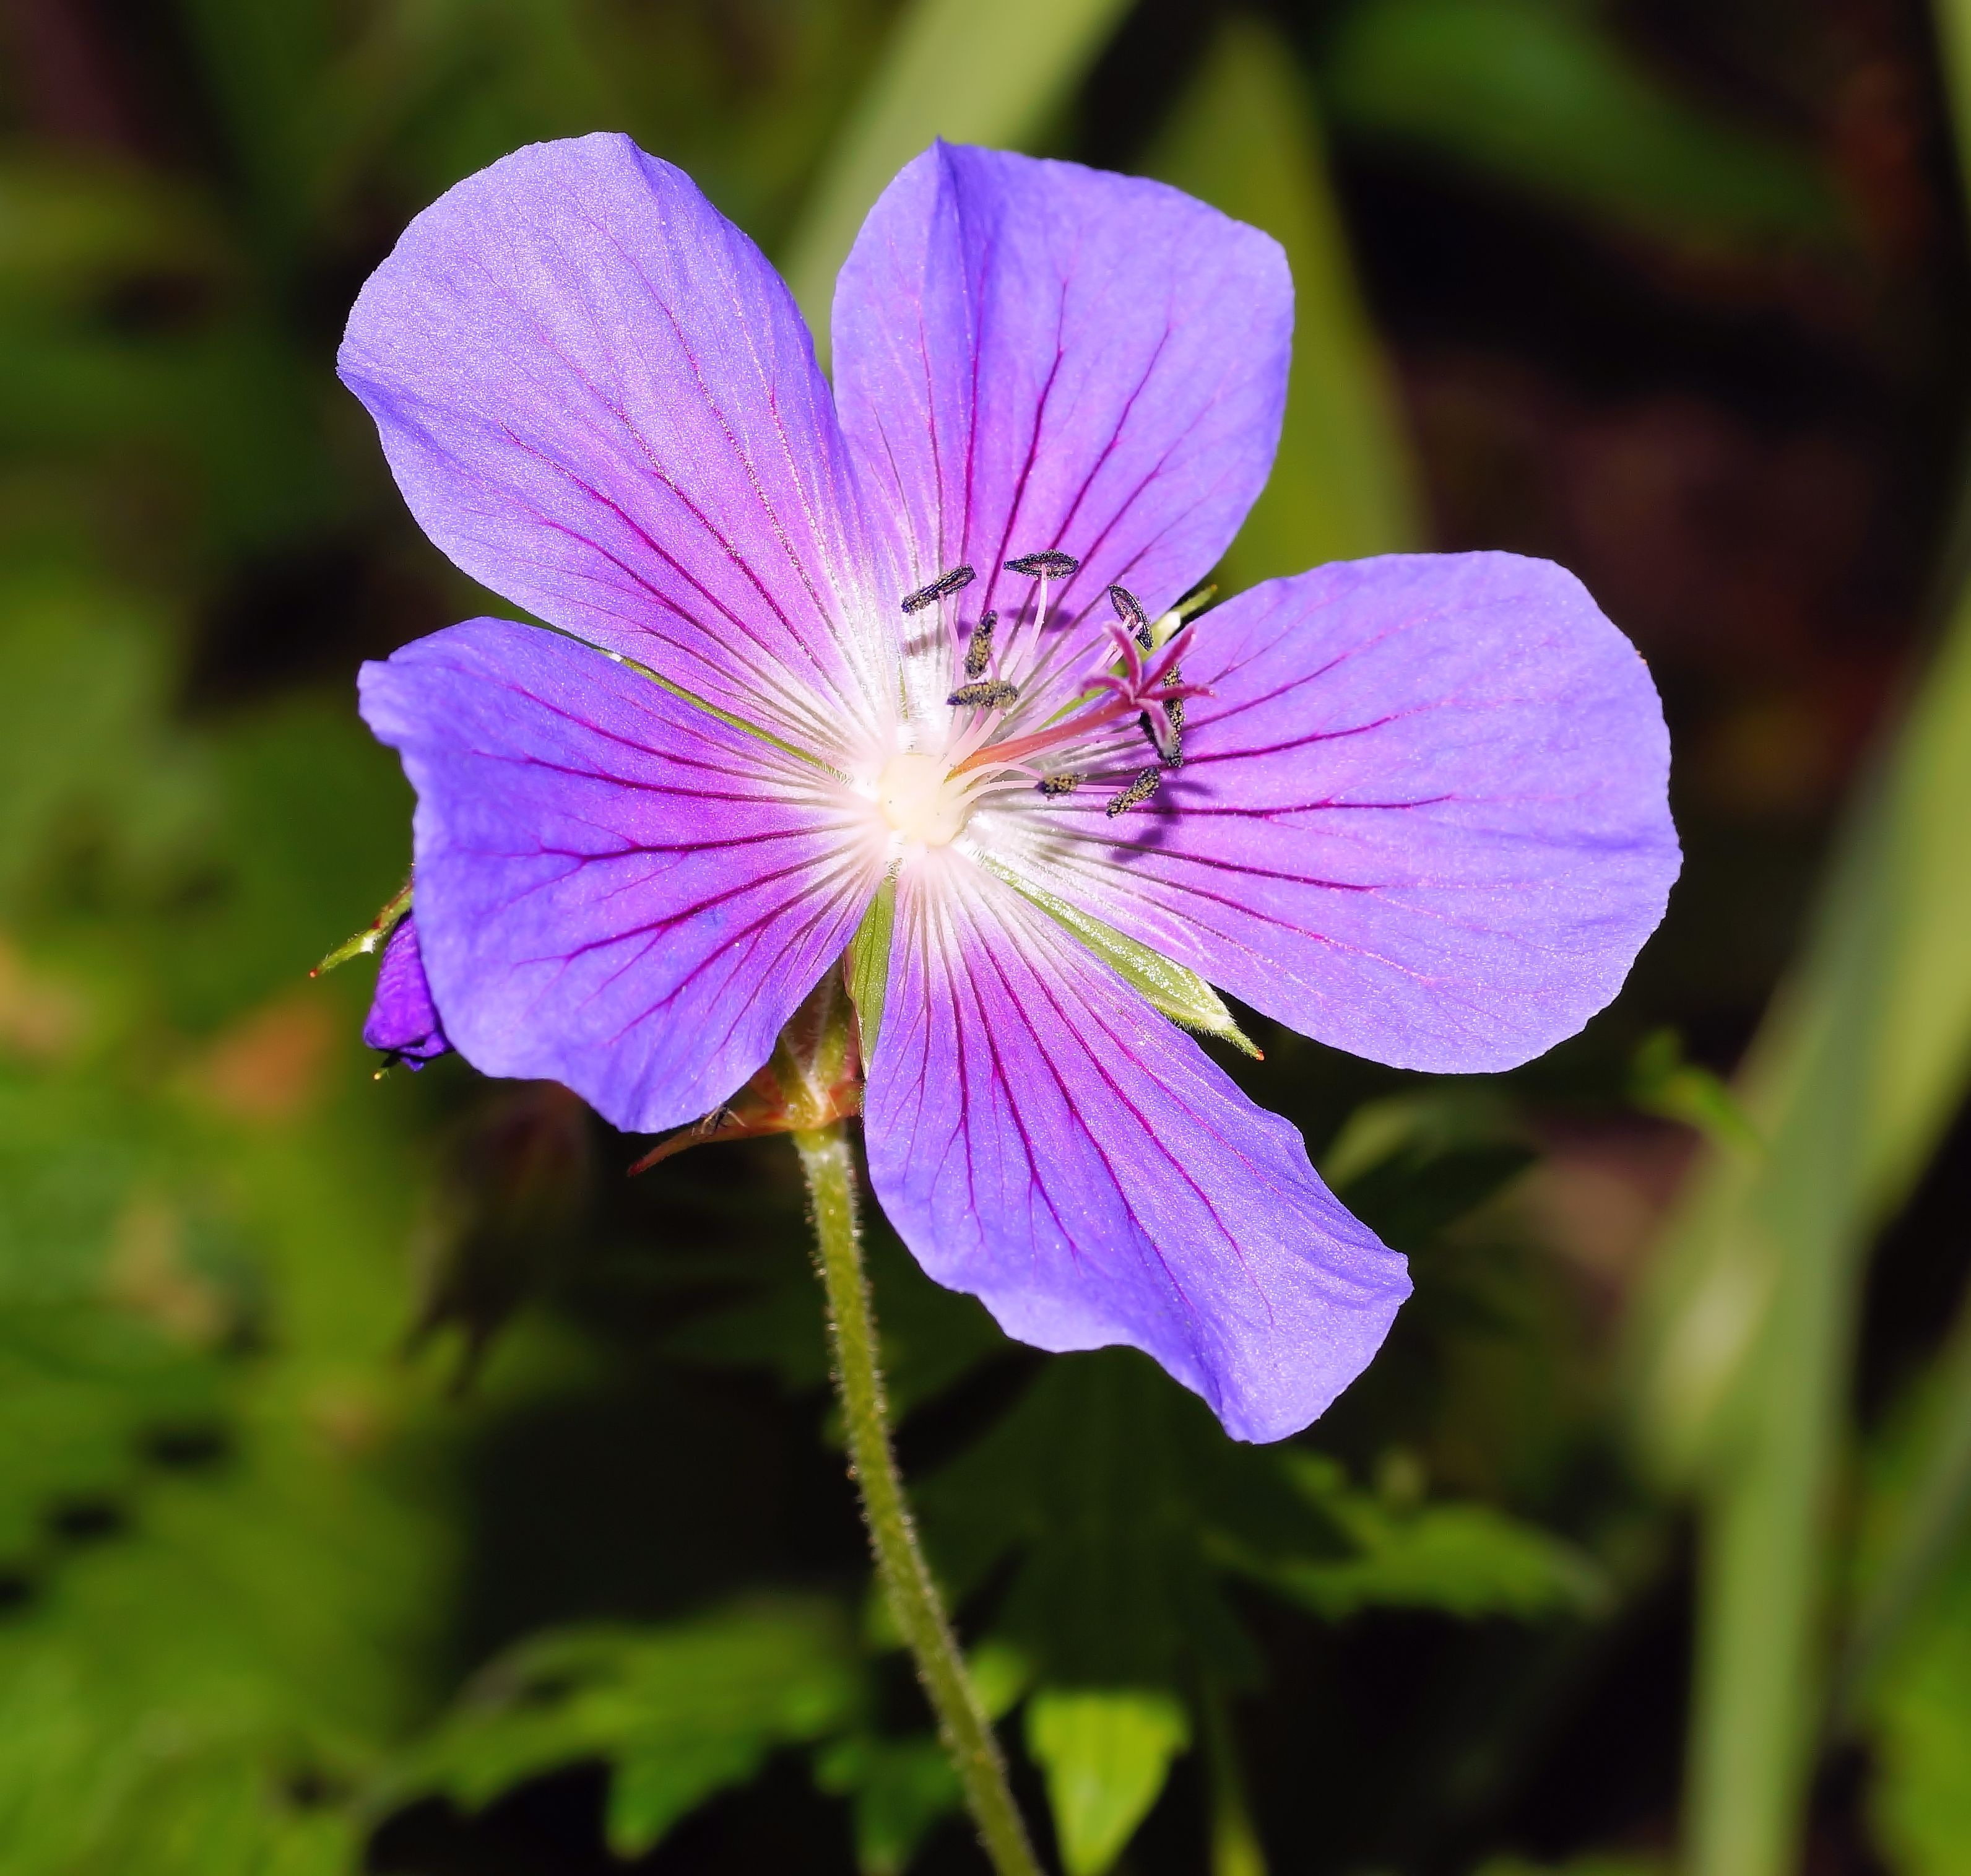
blossom, plant, flower, petal, bloom, blue, colorful, close, flora, wildflower, geranium, beautiful, cranesbill, back light, macro photography, flowering plant, geraniaceae, pink evening primrose, geranium cinereum, annual plant, plant stem, land plant, violet family, geraniales, pinkladies